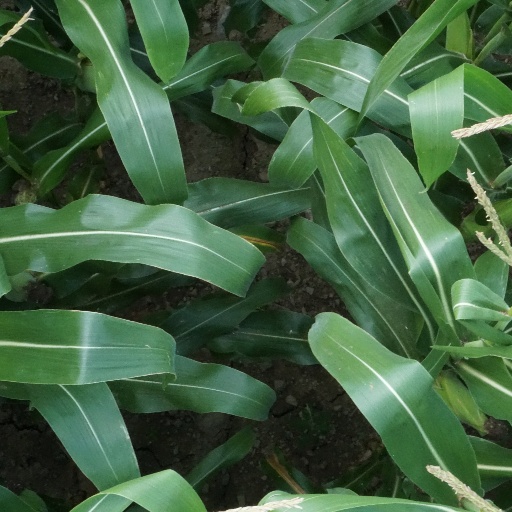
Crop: maize; corn